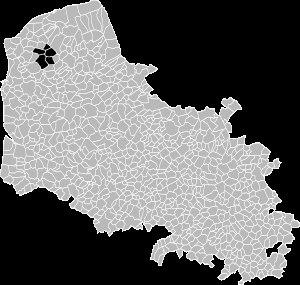
Le bassin minier du Boulonnais, aussi appelé bassin minier picard, est un ensemble de charbonnages assez anciens ouverts sur les communes de Hardinghen, Réty, Fiennes, Ferques et Caffiers, entre les villes de Boulogne-sur-Mer et Calais, et exploités entre 1692 et 1950. La houille y a donc été exploitée durant plus de deux siècles.
L'exploitation du bassin du Boulonnais commence de manière très marginale grâce à des affleurements découverts vers 1660, et se termine après la nationalisation au début des années 1950. Au XVIIᵉ siècle, l'ensemble de ces communes appartenaient à la province de Picardie, d'où l'expression « bassin houiller Picard ». La première fosse, celle du Cavrel de Tagny, est ouverte en 1692, et la plupart des fosses des mines du Boulonnais sont ouvertes durant la première moitié du XIXᵉ siècle.